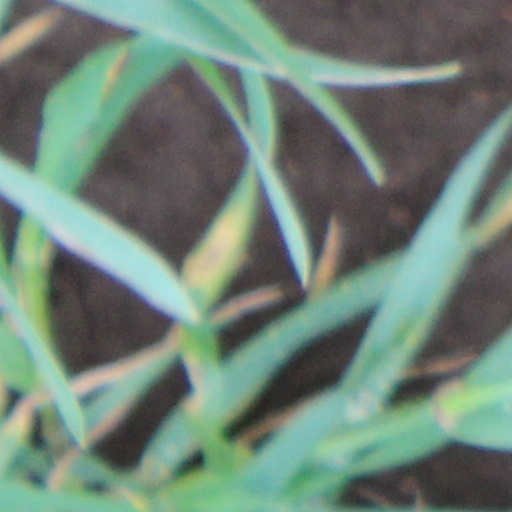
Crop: wheat